Neural adaptation

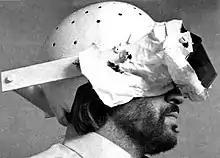
Modern version of inverting mirrors with harness

On a later experiment, Stratton wore the glasses for eight whole days. By day four, the images seen through the instrument were still upside down. However, on day five, images appeared upright until he concentrated on them; then they became inverted again. By having to concentrate on his vision to turn it upside down again, especially when he knew images were hitting his retinas in the opposite orientation as normal, Stratton deduced his brain had adapted to the changes in vision.